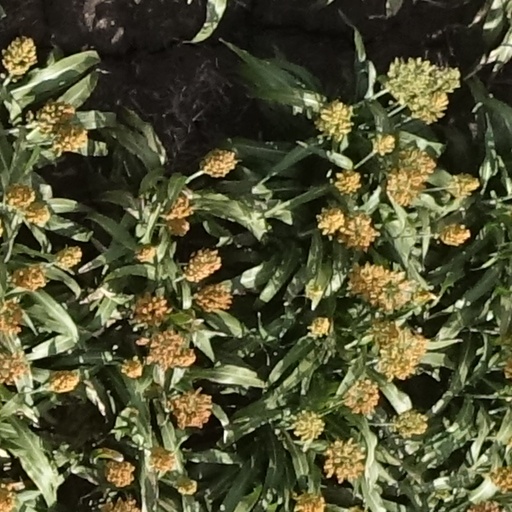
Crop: sorghum